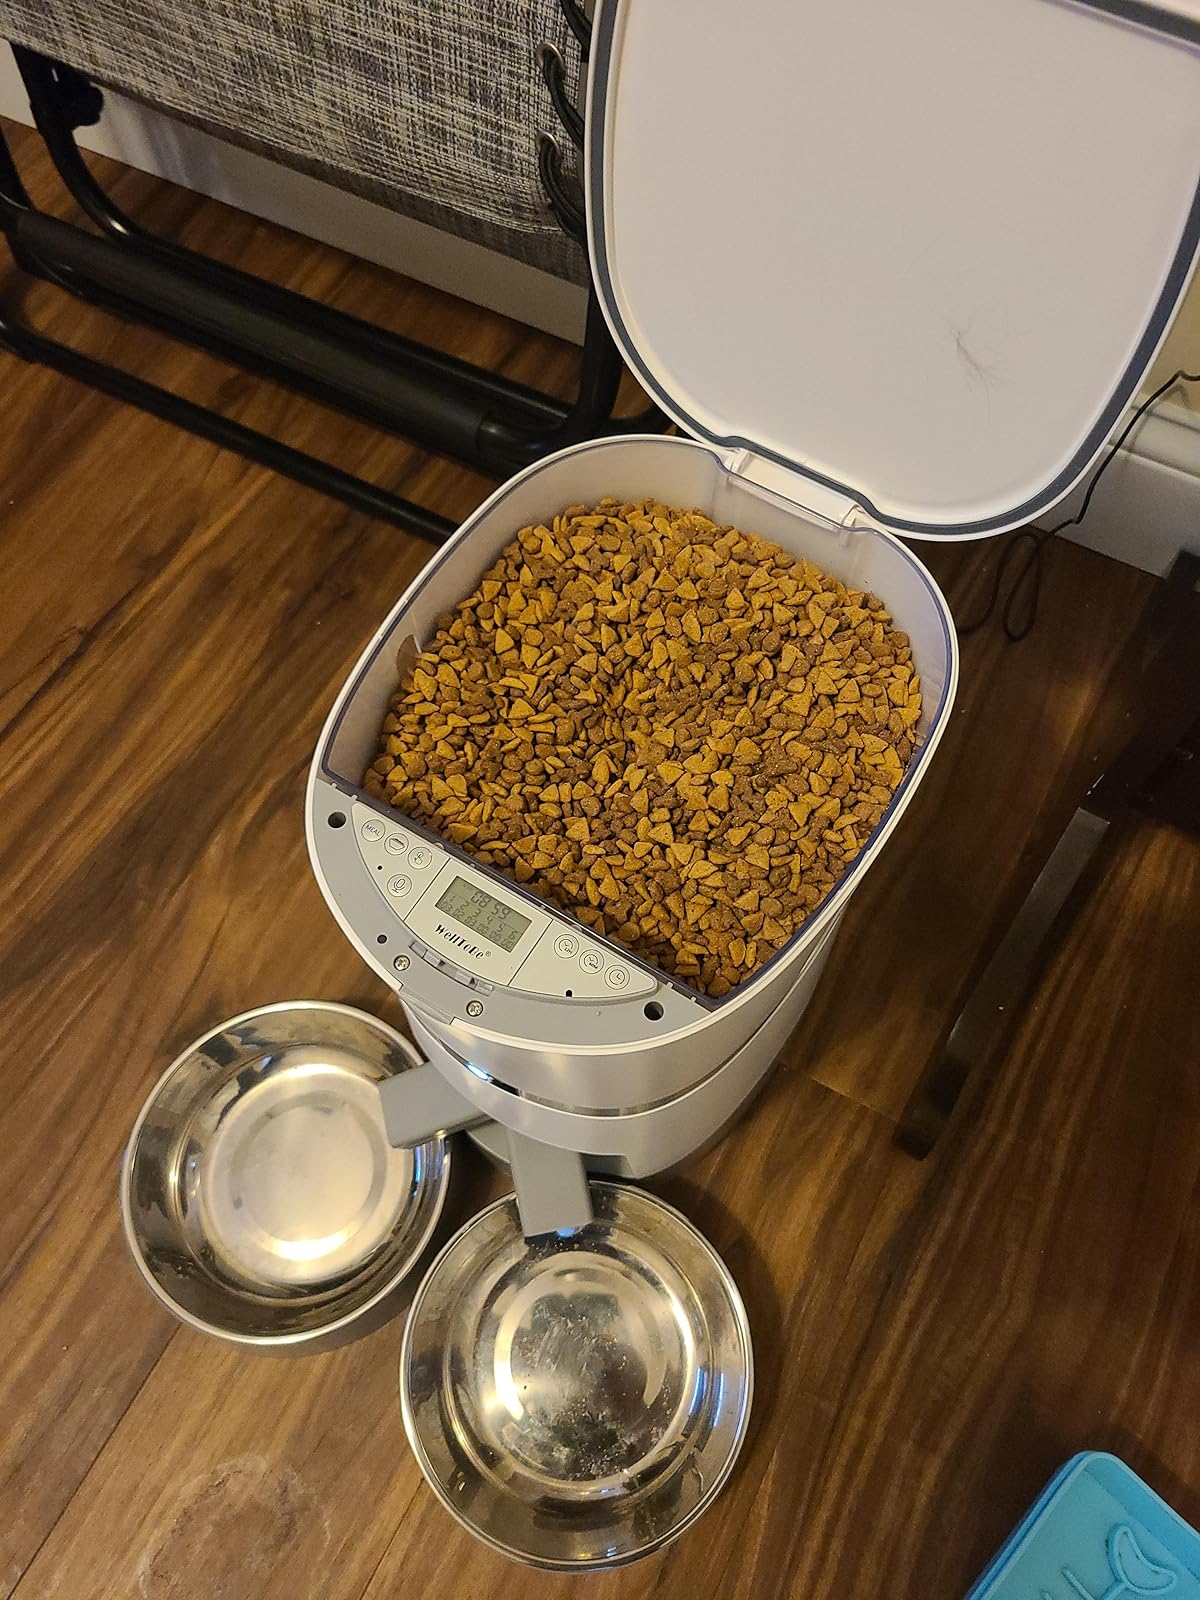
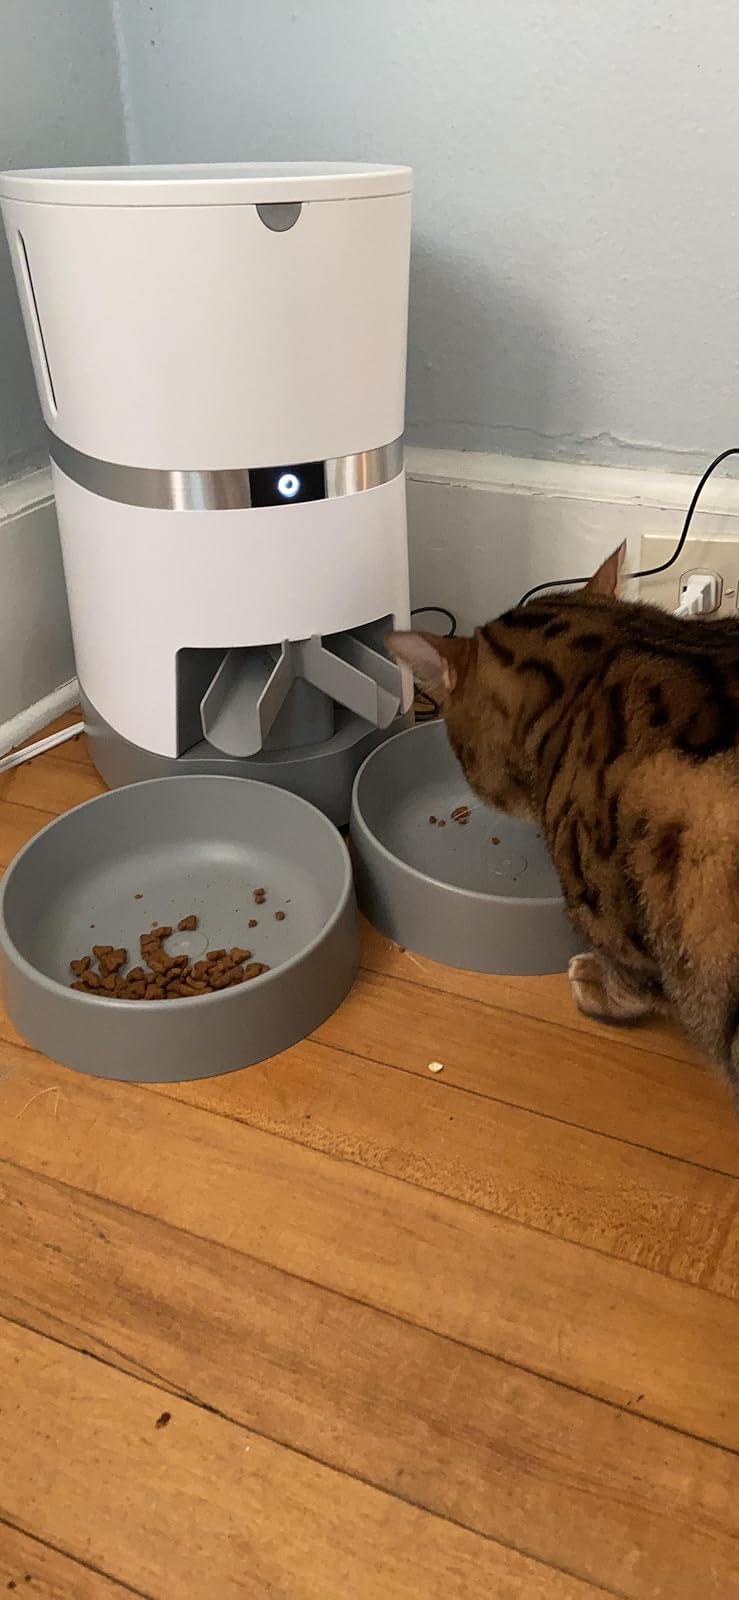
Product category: items_feeder
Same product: yes